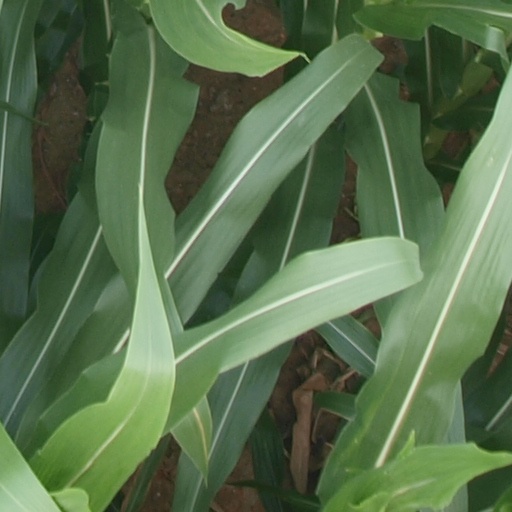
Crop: maize; corn